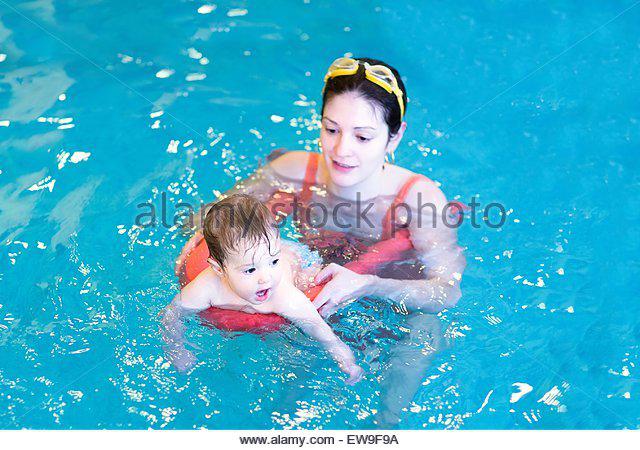
little baby swimming in a pool with her mother
Relation: Visible, Action